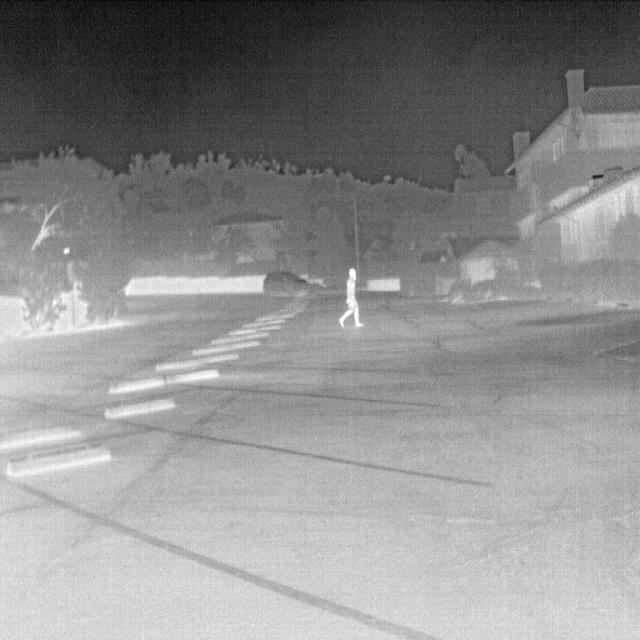
Detected objects:
label: person